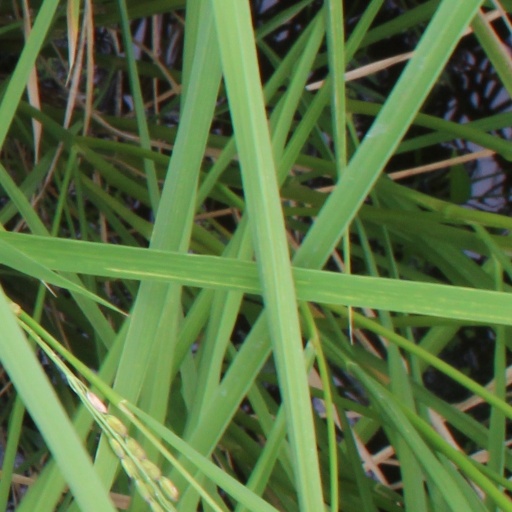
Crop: rice